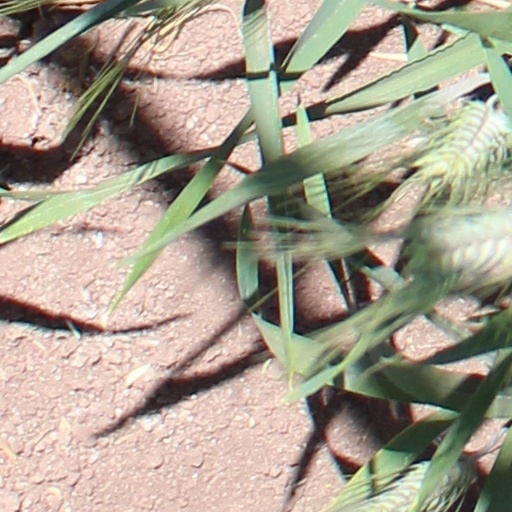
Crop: wheat